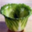
Label: bowl